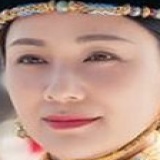
diễn viên Hồ Khả